River source

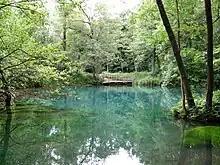
Rhume Spring is the source of the Rhume river.

The United States Geological Survey (USGS) states that a river's "length may be considered to be the distance from the mouth to the most distant headwater source (irrespective of stream name), or from the mouth to the headwaters of the stream commonly known as the source stream". As an example of the second definition above, the USGS at times considers the Missouri River as a tributary of the Mississippi River. But it also follows the first definition above (along with virtually all other geographic authorities and publications) in using the combined Missouri–lower Mississippi length figure in lists of lengths of rivers around the world. Most rivers have numerous tributaries and change names often; it is customary to regard the longest tributary or stem as the source, regardless of what name that watercourse may carry on local maps and in local usage.